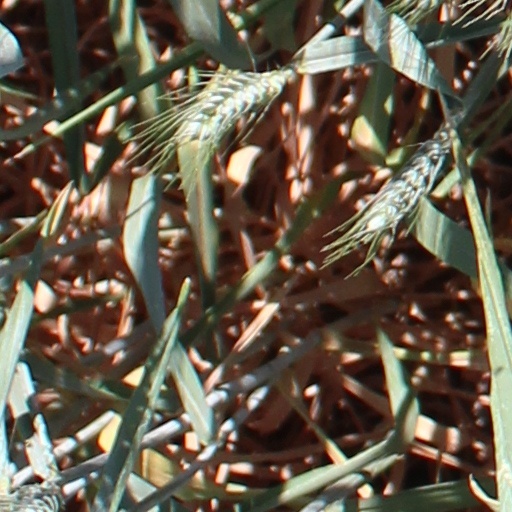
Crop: wheat